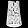
Label: Shirt